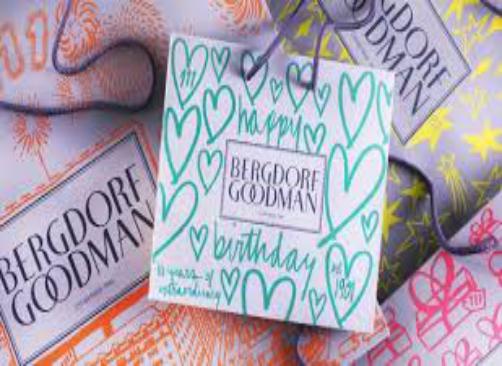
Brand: Bergdorf Goodman
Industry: Necessities